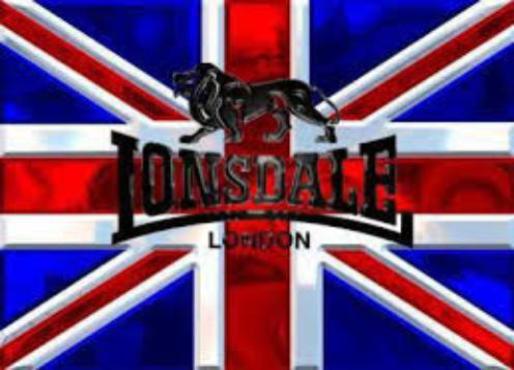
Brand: lonsdale
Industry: Clothes